Hugo Correa

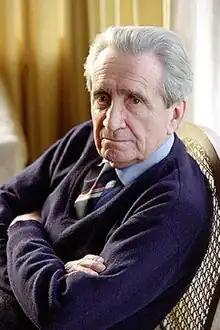
Hugo Correa 2008

Hugo Correa (May 24, 1926, in Curepto – March 23, 2008, in Santiago de Chile) was a Chilean journalist and science fiction writer, and is widely credited with launching modern science fiction in Latin America. A couple of his stories appeared in The Magazine of Fantasy & Science Fiction. He also was a columnist in Chile at the Chilean journals “El Mercurio” and “La Tercera”, also at the Chilean magazines “Ercilla” and “Revista Paula". Also, he was the president of the cultural committee of the Instituto Chileno Norteamericano; co-founder of the Chilean SF Club and president of UFO Chile.